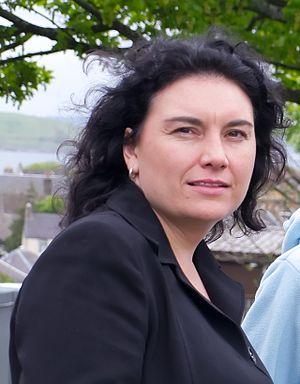
L'élection du président du Parti travailliste écossais en 2014 a eu lieu du 17 novembre 2014 au 13 décembre 2014 pour élire le nouveau président et président adjoint du Parti travailliste écossais à la suite de la démission de Johann Lamont et d'Anas Sarwar. Jim Murphy est élu président du parti et Kezia Dugdale, vice-présidente.
Cette liste présente les 650 membres de la 55ᵉ législature de la Chambre des communes du Royaume-Uni au moment de leur élection le 6 mai 2010 lors des élections générales britanniques de 2010. Elle présente les élus par circonscriptions.